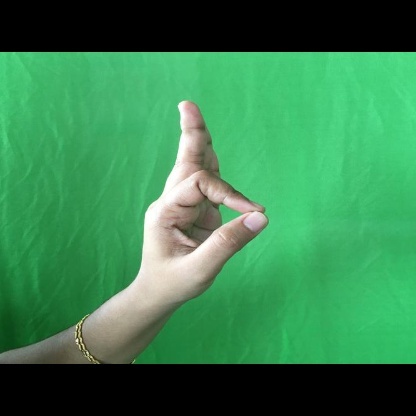
Mudra: Aralam